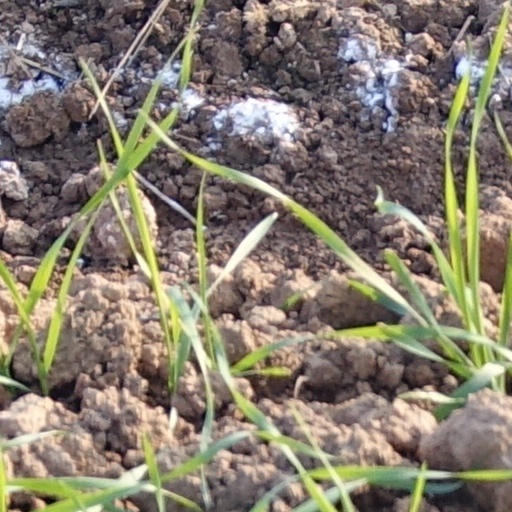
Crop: wheat